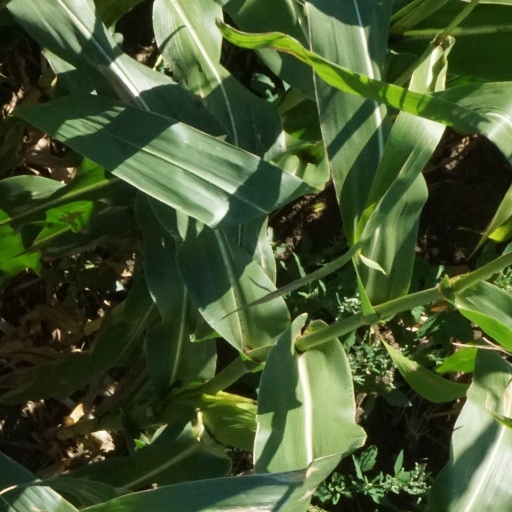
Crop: maize; corn